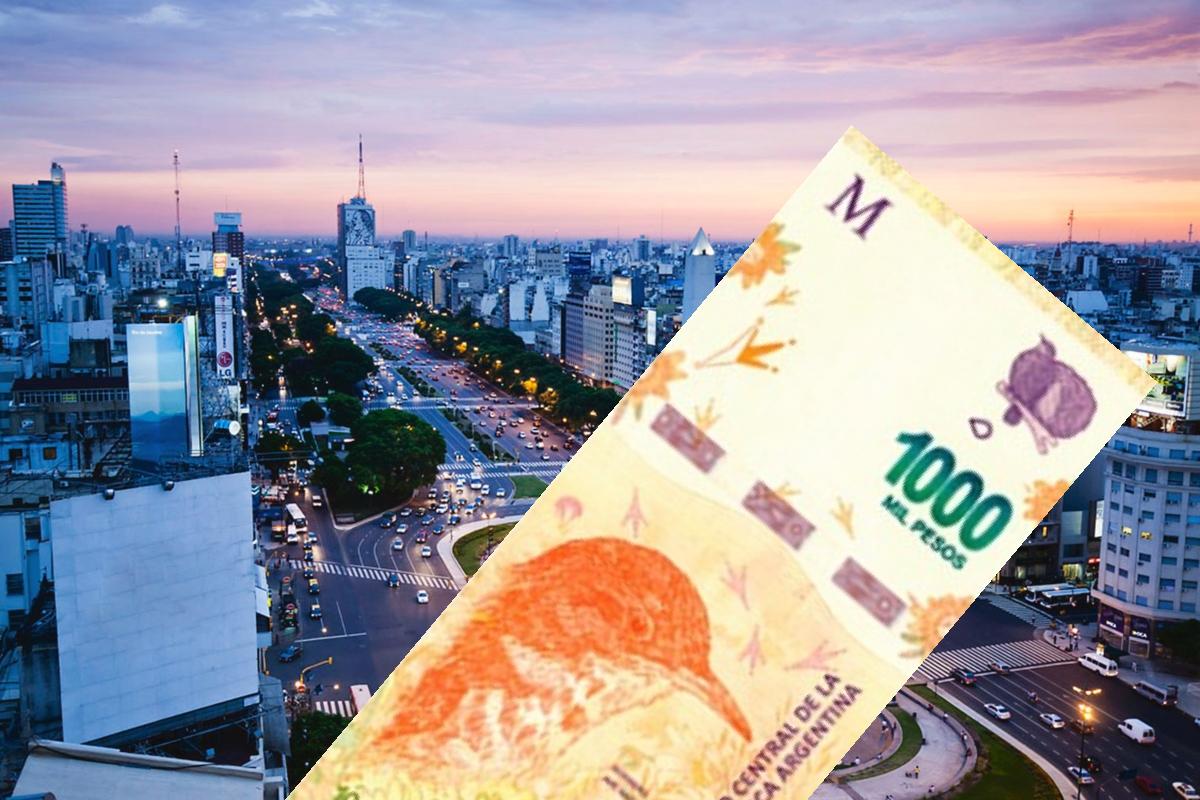
Denominación: 1000